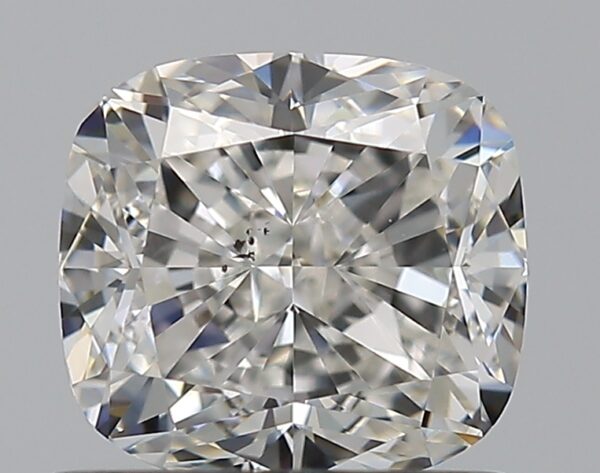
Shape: cushion
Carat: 1.01
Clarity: SI1
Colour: G
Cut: EX
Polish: EX
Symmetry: EX
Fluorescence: F
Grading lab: GIA
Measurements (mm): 5.82 x 5.33 x 3.71